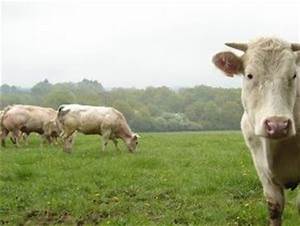
Label: mucca